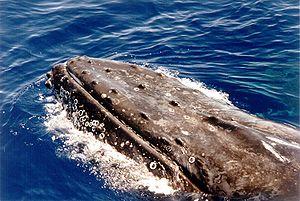
La baleine à bosse, mégaptère, jubarte ou rorqual à bosse est une espèce de cétacé à fanons. Elle atteint habituellement 13 à 14 mètres de long et pèse en moyenne 50 tonnes. La baleine à bosse peut effectuer des sauts spectaculaires hors de l’eau. Ses nageoires pectorales sont de grande taille contrairement à celles des autres cétacés et son chant très élaboré est aussi une de ses caractéristiques. Elle vit dans les océans et les mers du monde entier. Elle est un sujet privilégié pour le tourisme d’observation des baleines.